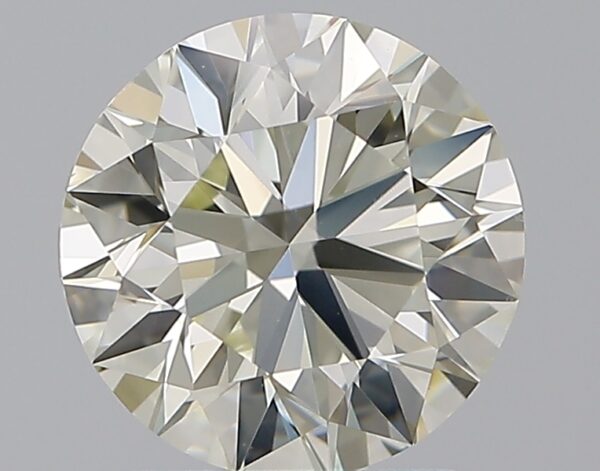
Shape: round
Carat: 1.7
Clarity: SI1
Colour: M
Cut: EX
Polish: EX
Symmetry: EX
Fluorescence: N
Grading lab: GIA
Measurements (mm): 7.55 x 7.6 x 4.74